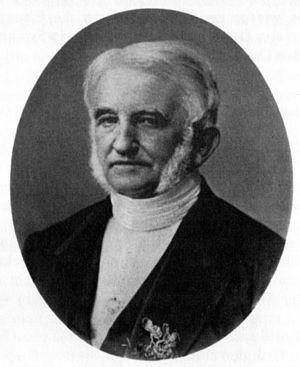
La Bene Merenti est une pièce commémorative en or, la plus haute distinction de la ville hanséatique de Lübeck. Création de l'artiste Adolph von Menzel, elle représente la déesse allégorique de la ville Lubeca.